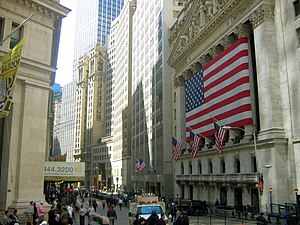
USA's økonomi
New York Stock Exchange på Wall Street i New York, er symbol på USA's rolle som en stor global finansiel magt.
USA's økonomiske historie er historien om økonomisk vækst. Det begyndte som engelske kolonier med marginalt succesrige økonomier og blev efter hånden til den største økonomi i verden i det 20. århundrede og i begyndelsen af det 21. århundrede. USA's bruttonationalprodukt er i dag verdens største med 13,21 billioner dollars.